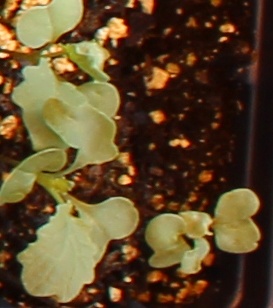
Label: Canola